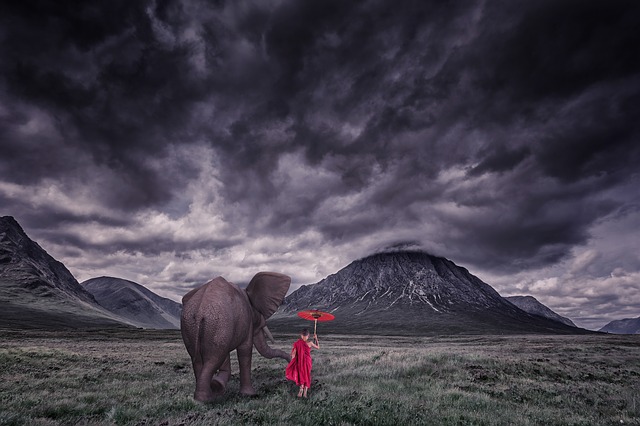
Label: elefante